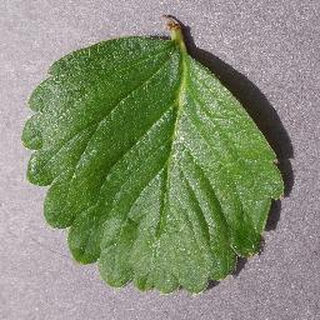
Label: healthy_strawberry